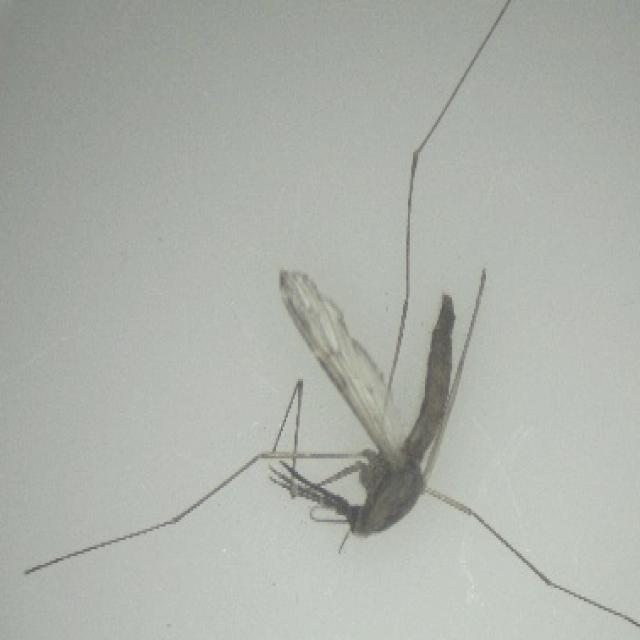
Species: anopheles_sinensis